London Underground 1959 Stock

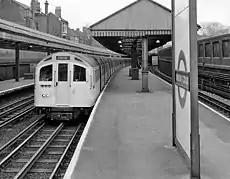
A 1959 Stock train at in 1962

The 1959 Tube Stock was a type of London Underground tube train constructed in the late 1950s. They were intended for use on the Piccadilly line, but also saw use on several other tube lines. It was the first production tube stock to have unpainted aluminium alloy bodywork.